Santigold

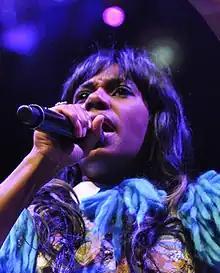
Santigold performing at the House of Blues in 2012

In 2011, Santigold published the song "Go!", which featured Karen O of the Yeah Yeah Yeahs. The track was produced by Switch, Q-Tip and herself, and "NME" praised it as a "brittle and brilliant brawler of a track" with "great reverberating militaristic kettle-drum booms".